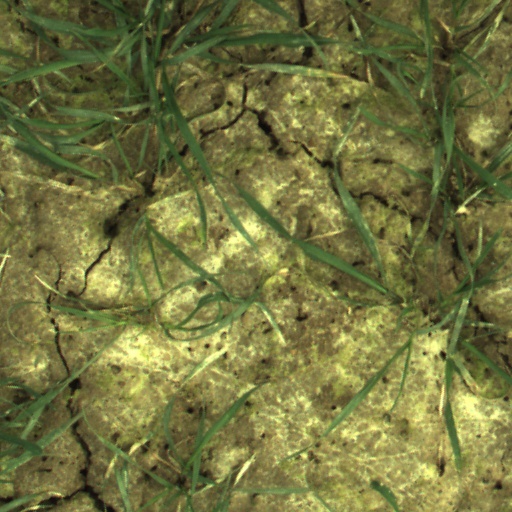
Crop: wheat